Wayne Hatswell

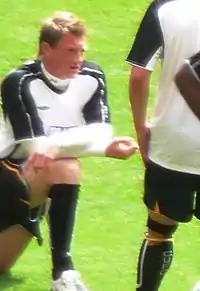
Hatswell in 2008

Wayne Mervin Hatswell (born 8 February 1975) is an English former professional footballer who is currently assistant manager of Newport County.